Chaman

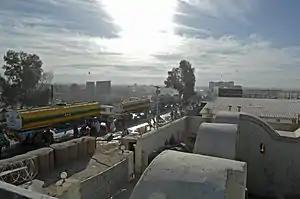
Empty fuel trucks crossing border between Afghanistan and Pakistan through Chaman

The town is an important trade point in the Balochistan region, providing a gateway on the trade routes between Afghanistan and Karachi. It underwent development during the martial law period of 1977 - 1985. People of the city import many things like cars, motor bikes and motor rickshaws. Besides, they import Japanese, Chinese and UAE phones, cosmetics, perfumes, and many other consumer goods from Afghanistan to Pakistan.